Aerial firefighting and forestry in southern Australia

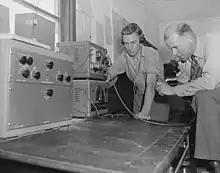
Roly Parke, Forests Commission Victoria, District Forester - 1945. New office radios and heavy <a href="https%3A//omeka.cloud.unimelb.edu.au/cchc/items/show/4874">RC-16 portable radios

However, when considered in terms of both loss of property and loss of life, the Black Friday bushfires on 13 January 1939 were one of the worst natural disasters to have occurred in Australia and certainly the worst bushfire up to that time. The 1939 Black Friday fires in Victoria burnt 2 million hectares, 69 mills were destroyed, 71 people died, and several towns were entirely obliterated. Only the Ash Wednesday bushfires in Victoria and South Australia in the summer of 1983 and the Black Saturday bushfires in 2009 have resulted in more fatalities.